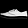
Label: Sneaker